Political positions of Elizabeth Warren

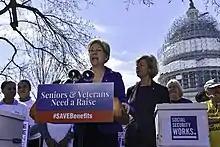
Elizabeth Warren speaking alongside Senator Tammy Baldwin at a March 2016 event supporting the SAVE Benefits Act

Warren supports the passage of the DREAM Act and comprehensive immigration reform.